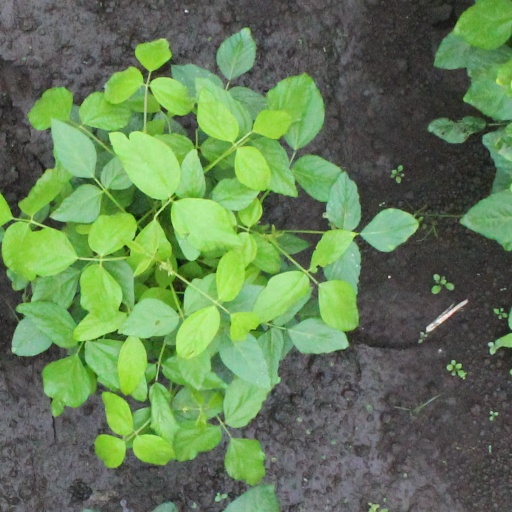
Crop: soybean